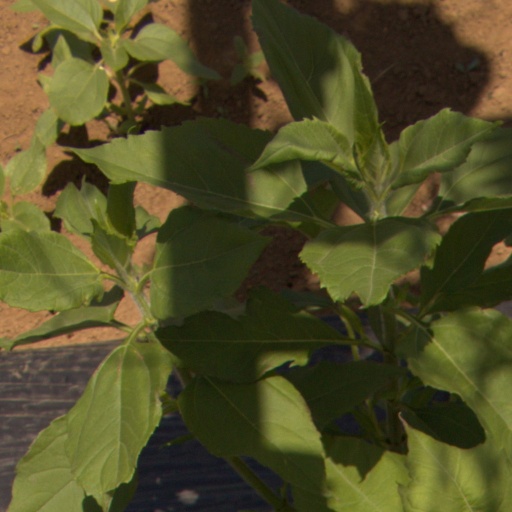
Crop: Jerusalem artichoke